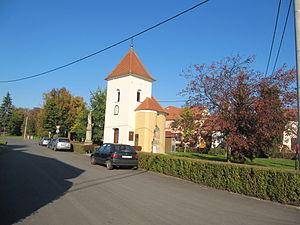
Kozlany est une commune du district de Vyškov, dans la région de Moravie-du-Sud, en République tchèque. Sa population s'élevait à 357 habitants en 2019.